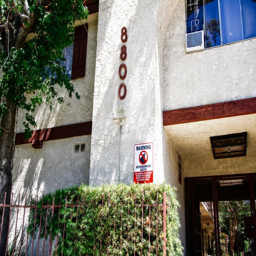
the address for person written on the building